Battle of the Caribbean

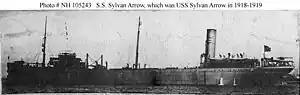
SS "Sylvan Arrow" in 1917

On 11 September, —under "Kptlt." Hans-Jürgen Auffermann—torpedoed the armed Canadian steam merchant off the coastline of Bridgetown. The ship sank in shallow waters after a short exchange, but was raised and towed to Trinidad in December 1942 and later towed to Mobile, Alabama, arriving on 24 January 1943. The ship was repaired and returned to service in August 1943, but was torpedoed a second time, this time by on 3 December 1944 in the Gulf of Maine, and sank.